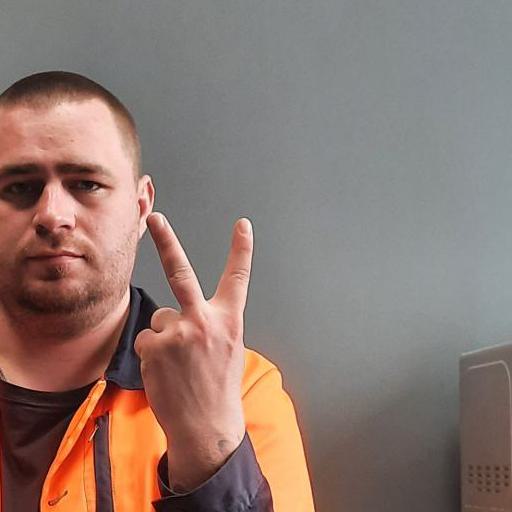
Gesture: peace_inverted